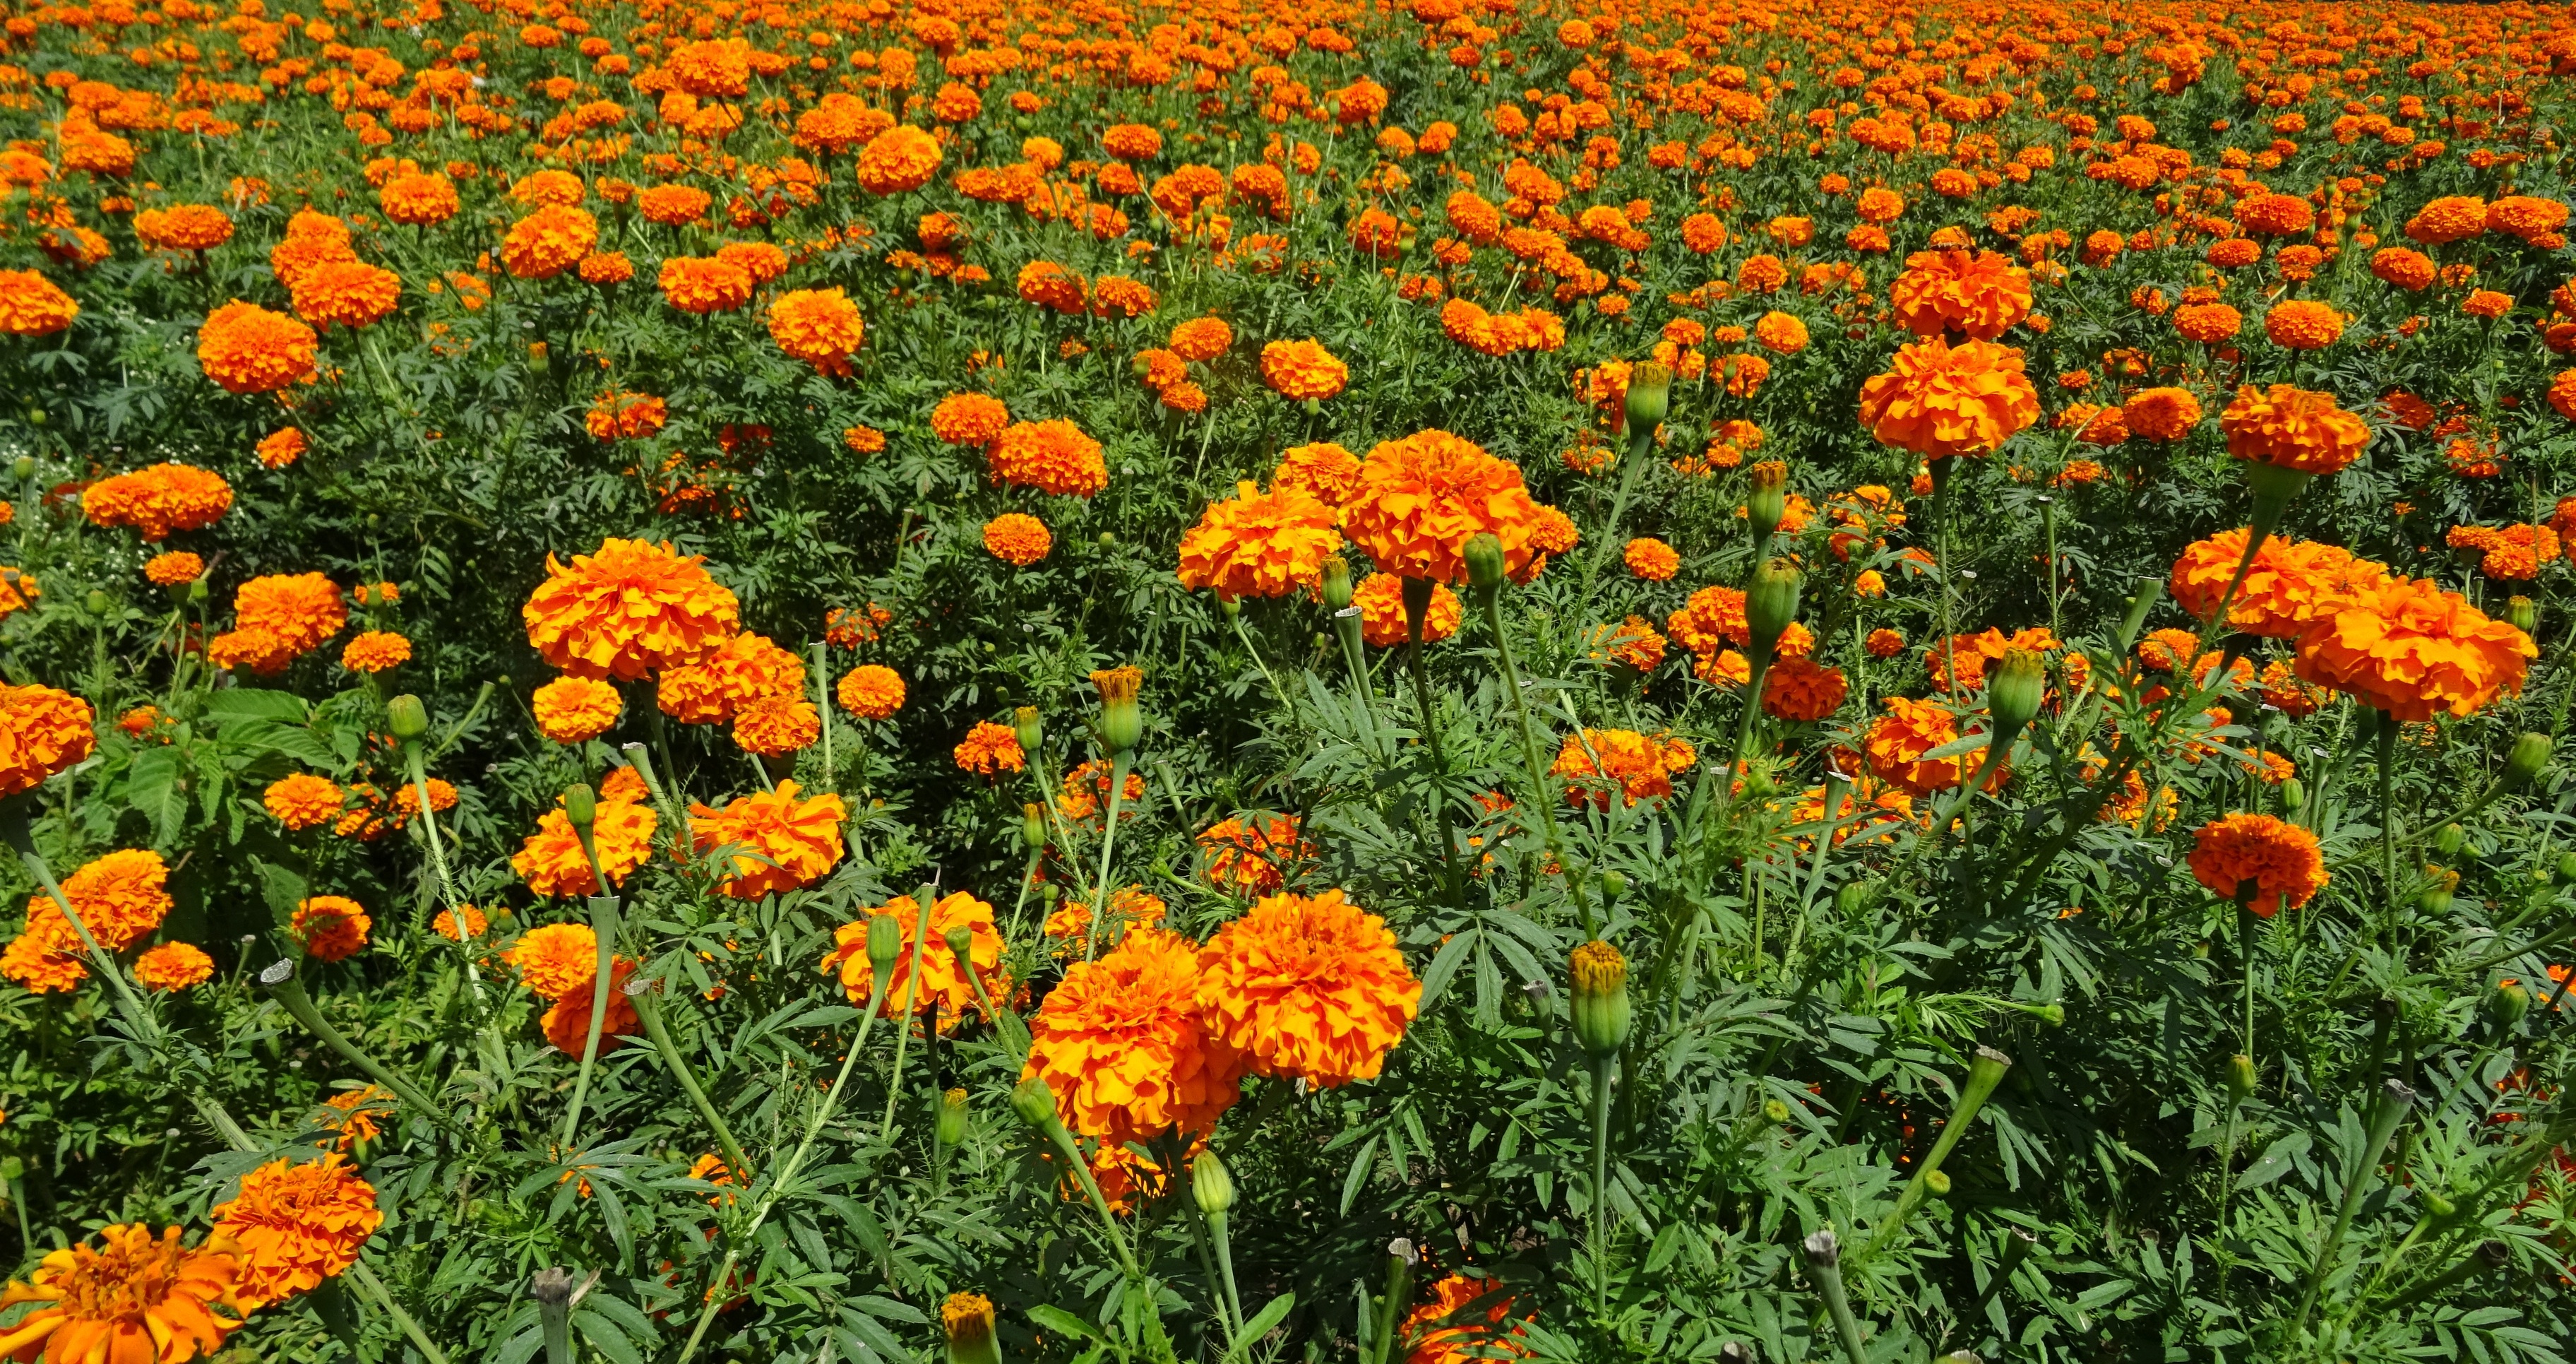
blossom, plant, field, meadow, prairie, flower, bloom, orange, herb, flora, botanical, wildflower, india, horticulture, marigold, karnataka, cultivate, flowering plant, daisy family, calendula, sulfur cosmos, annual plant, land plant